Stephen Bigelow

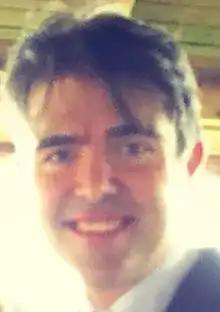
Stephen Bigelow

Stephen John Bigelow is an Australian mathematician and professor of mathematics at the University of California, Santa Barbara. He is known for his proof that braid groups are linear, concurrently with and independently of another proof by Daan Krammer.